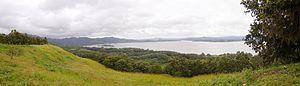
"Le lac Apanás, ou lac de Apanás-Asturias, est le premier lac artificiel du Nicaragua créé en 1964 par l'inondation de la vallée d'Apanás gràce à l'eau de la rivière Tuma retenue par le barrage de Mancotal. Il est situé dans la vallée de ""La Cruz"" dans le département de Jinotega à seulement 6 km de la ville de Jinotega.
Cet article recense les zones humides du Nicaragua concernées par la convention de Ramsar.
Jinotega, capitale du département de Jinotega, est une ville du Nicaragua située sur la route panaméricaine à 142 km au nord de Managua la capitale du pays.